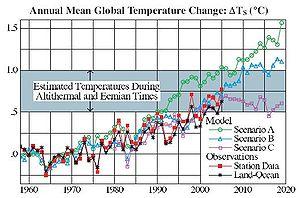
James Edward Hansen est né le 29 mars 1941. Il est professeur associé au Département des sciences de la Terre et de l’environnement de l’université Columbia. Hansen est surtout connu pour ses recherches dans le domaine de la climatologie, son audition sur le changement climatique devant le Congrès américain en 1988, qui contribua à faire émerger la problématique du réchauffement climatique, et son engagement en faveur d’actions visant à éviter un changement climatique catastrophique.